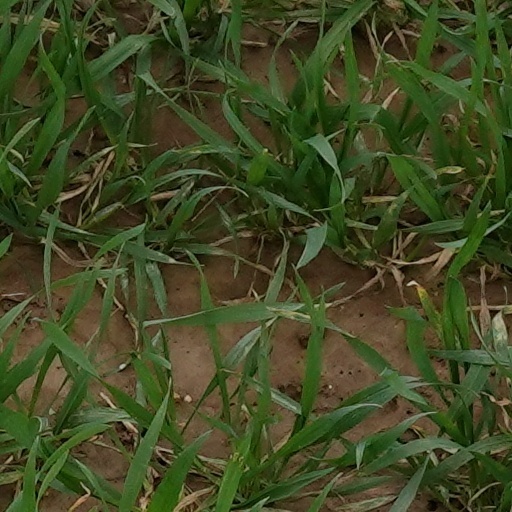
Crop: wheat